2014 Lusofonia Games

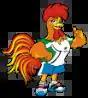
Jojo, the official mascot of the Games

For these Games, 97 events in 9 sports, were contested for medals. Wushu made its debut. The majority of the sports here were contested at the first Lusophone Games in 2006, with the exception of judo, which made its debut in 2009. However, futsal was dropped from these Games, after being contested in both 2006 and 2009.